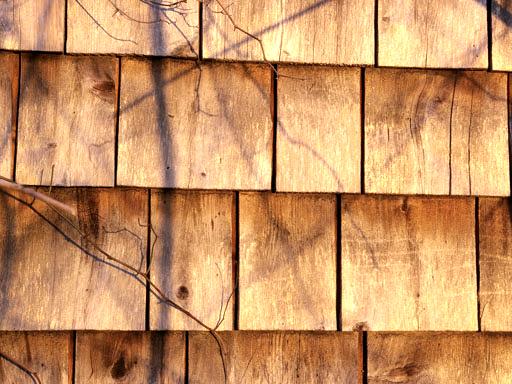
Material: wood